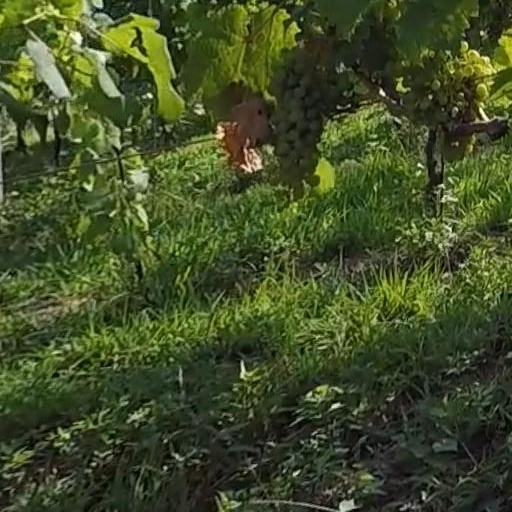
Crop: grape